Eastwood, Houston

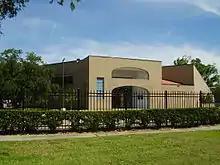
Patricio Flores Neighborhood Library

Eastwood is in close proximity to Houston Public Library's Flores Branch.